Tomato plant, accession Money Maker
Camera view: tilt-top (135 deg); turntable rotation: 150 degrees
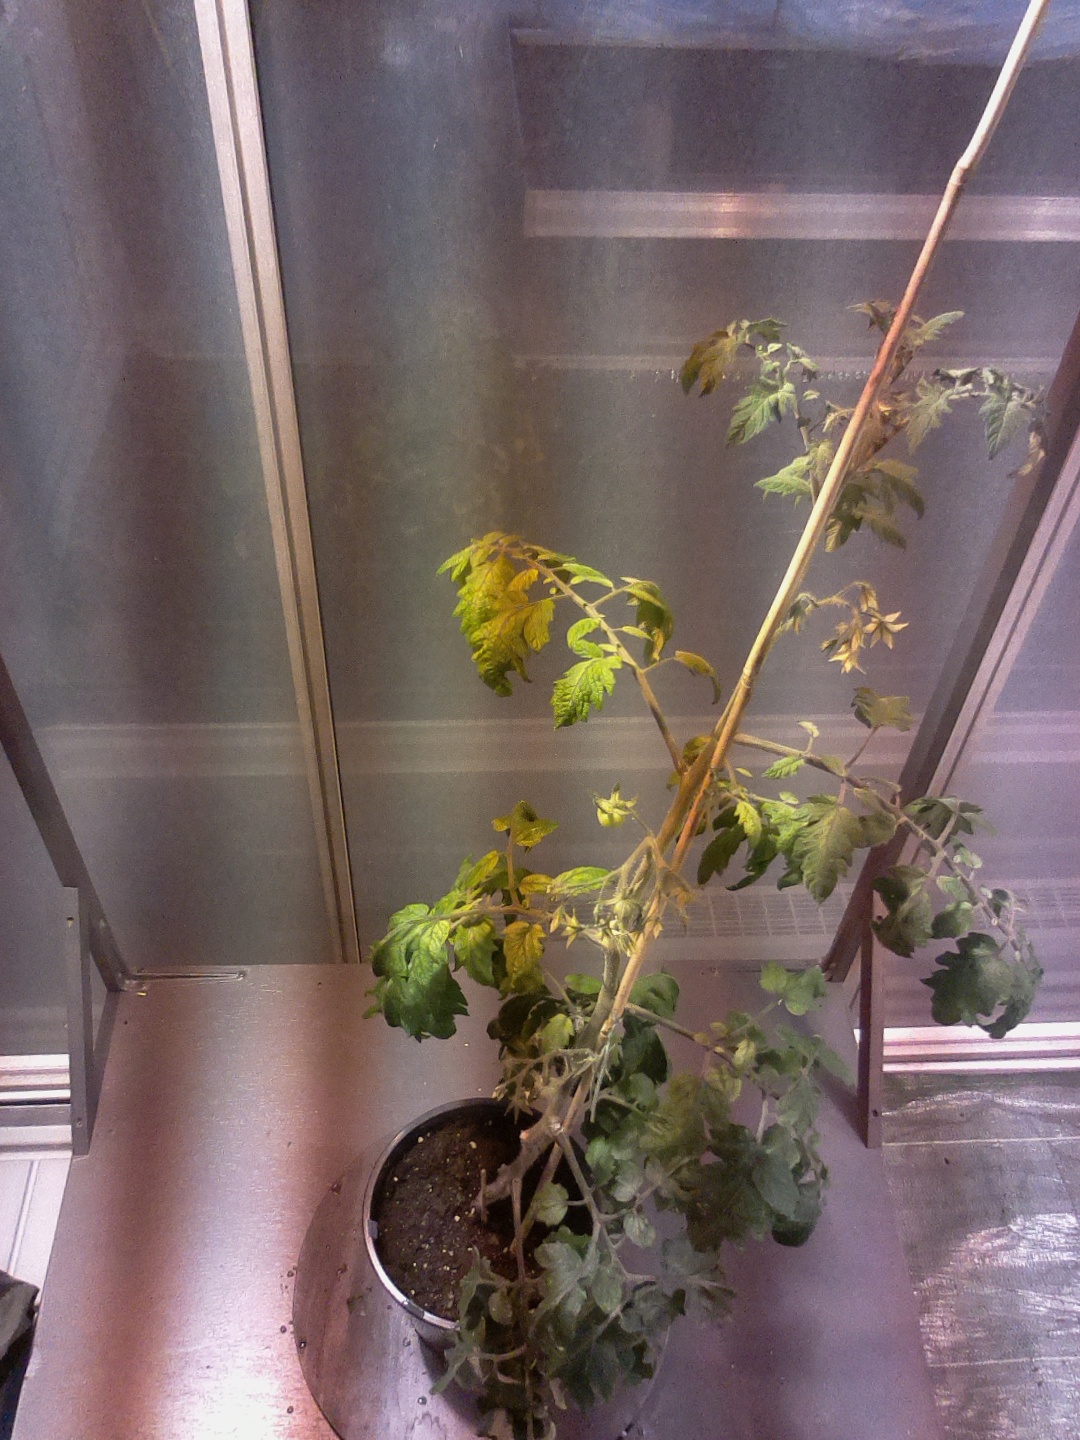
BBCH growth stage 71: 10%-20% of final fruit size